Transport in France

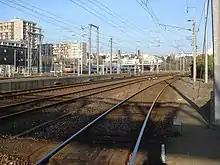
Brest station.

Tram systems are planned or under construction in Tours, and Fort-de-France.